Carolina Durante

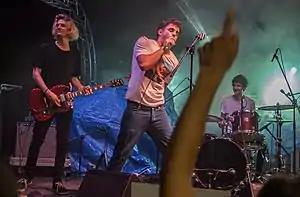
Carolina Durante performing in Zaragoza in 2018

Carolina Durante is a Spanish indie rock band formed in 2017 in Madrid composed of Diego Ibáñez, Martín Vallhonrat, Juan Pedrayes and Mario del Valle. The group signed a joint record deal with Sonido Muchacho and released their debut extended play "Necromántico" in December 2017. Their debut studio album was released in April 2019 and debuted at the second spot of the PROMUSICAE chart. In 2019, Carolina Durante was the Spanish act that more concerts had offered in that year.